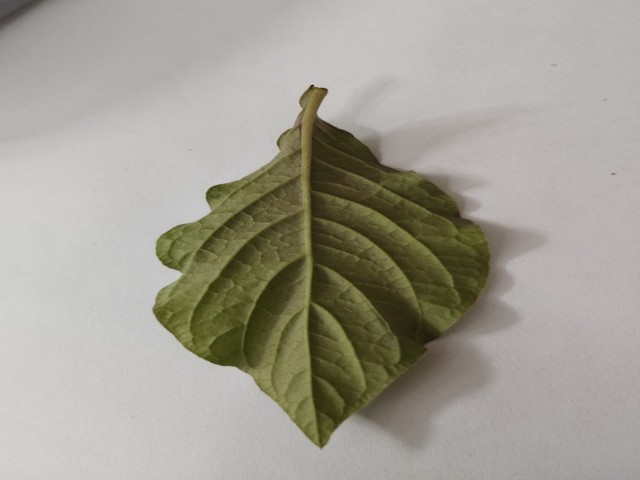
Plant: apang